Rothschild family

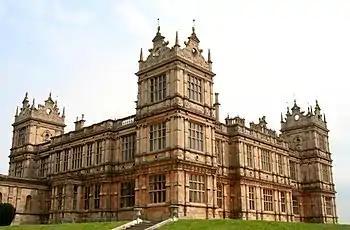
Mentmore Towers, one of the many Rothschild mansions built in Buckinghamshire

Nathan Mayer's eldest son, Lionel de Rothschild (1808–1879), succeeded him as head of the London branch. Under Lionel, the bank financed the British government's 1875 purchase of Egypt's interest in the Suez Canal. The Rothschild bank also funded Cecil Rhodes in the development of the British South Africa Company. Leopold de Rothschild (1845–1917) administered Rhodes's estate after his death in 1902 and helped to set up the Rhodes Scholarship scheme at the University of Oxford. In 1873, de Rothschild Frères in France and N M Rothschild & Sons of London joined with other investors to acquire the Spanish government's money-losing Rio Tinto copper mines. The new owners restructured the company and turned it into a profitable business. By 1905, the Rothschild interest in Rio Tinto amounted to more than 30 percent. In 1887, the French and British Rothschild banking houses loaned money to, and invested in, the De Beers diamond mines in South Africa, becoming its largest shareholders.